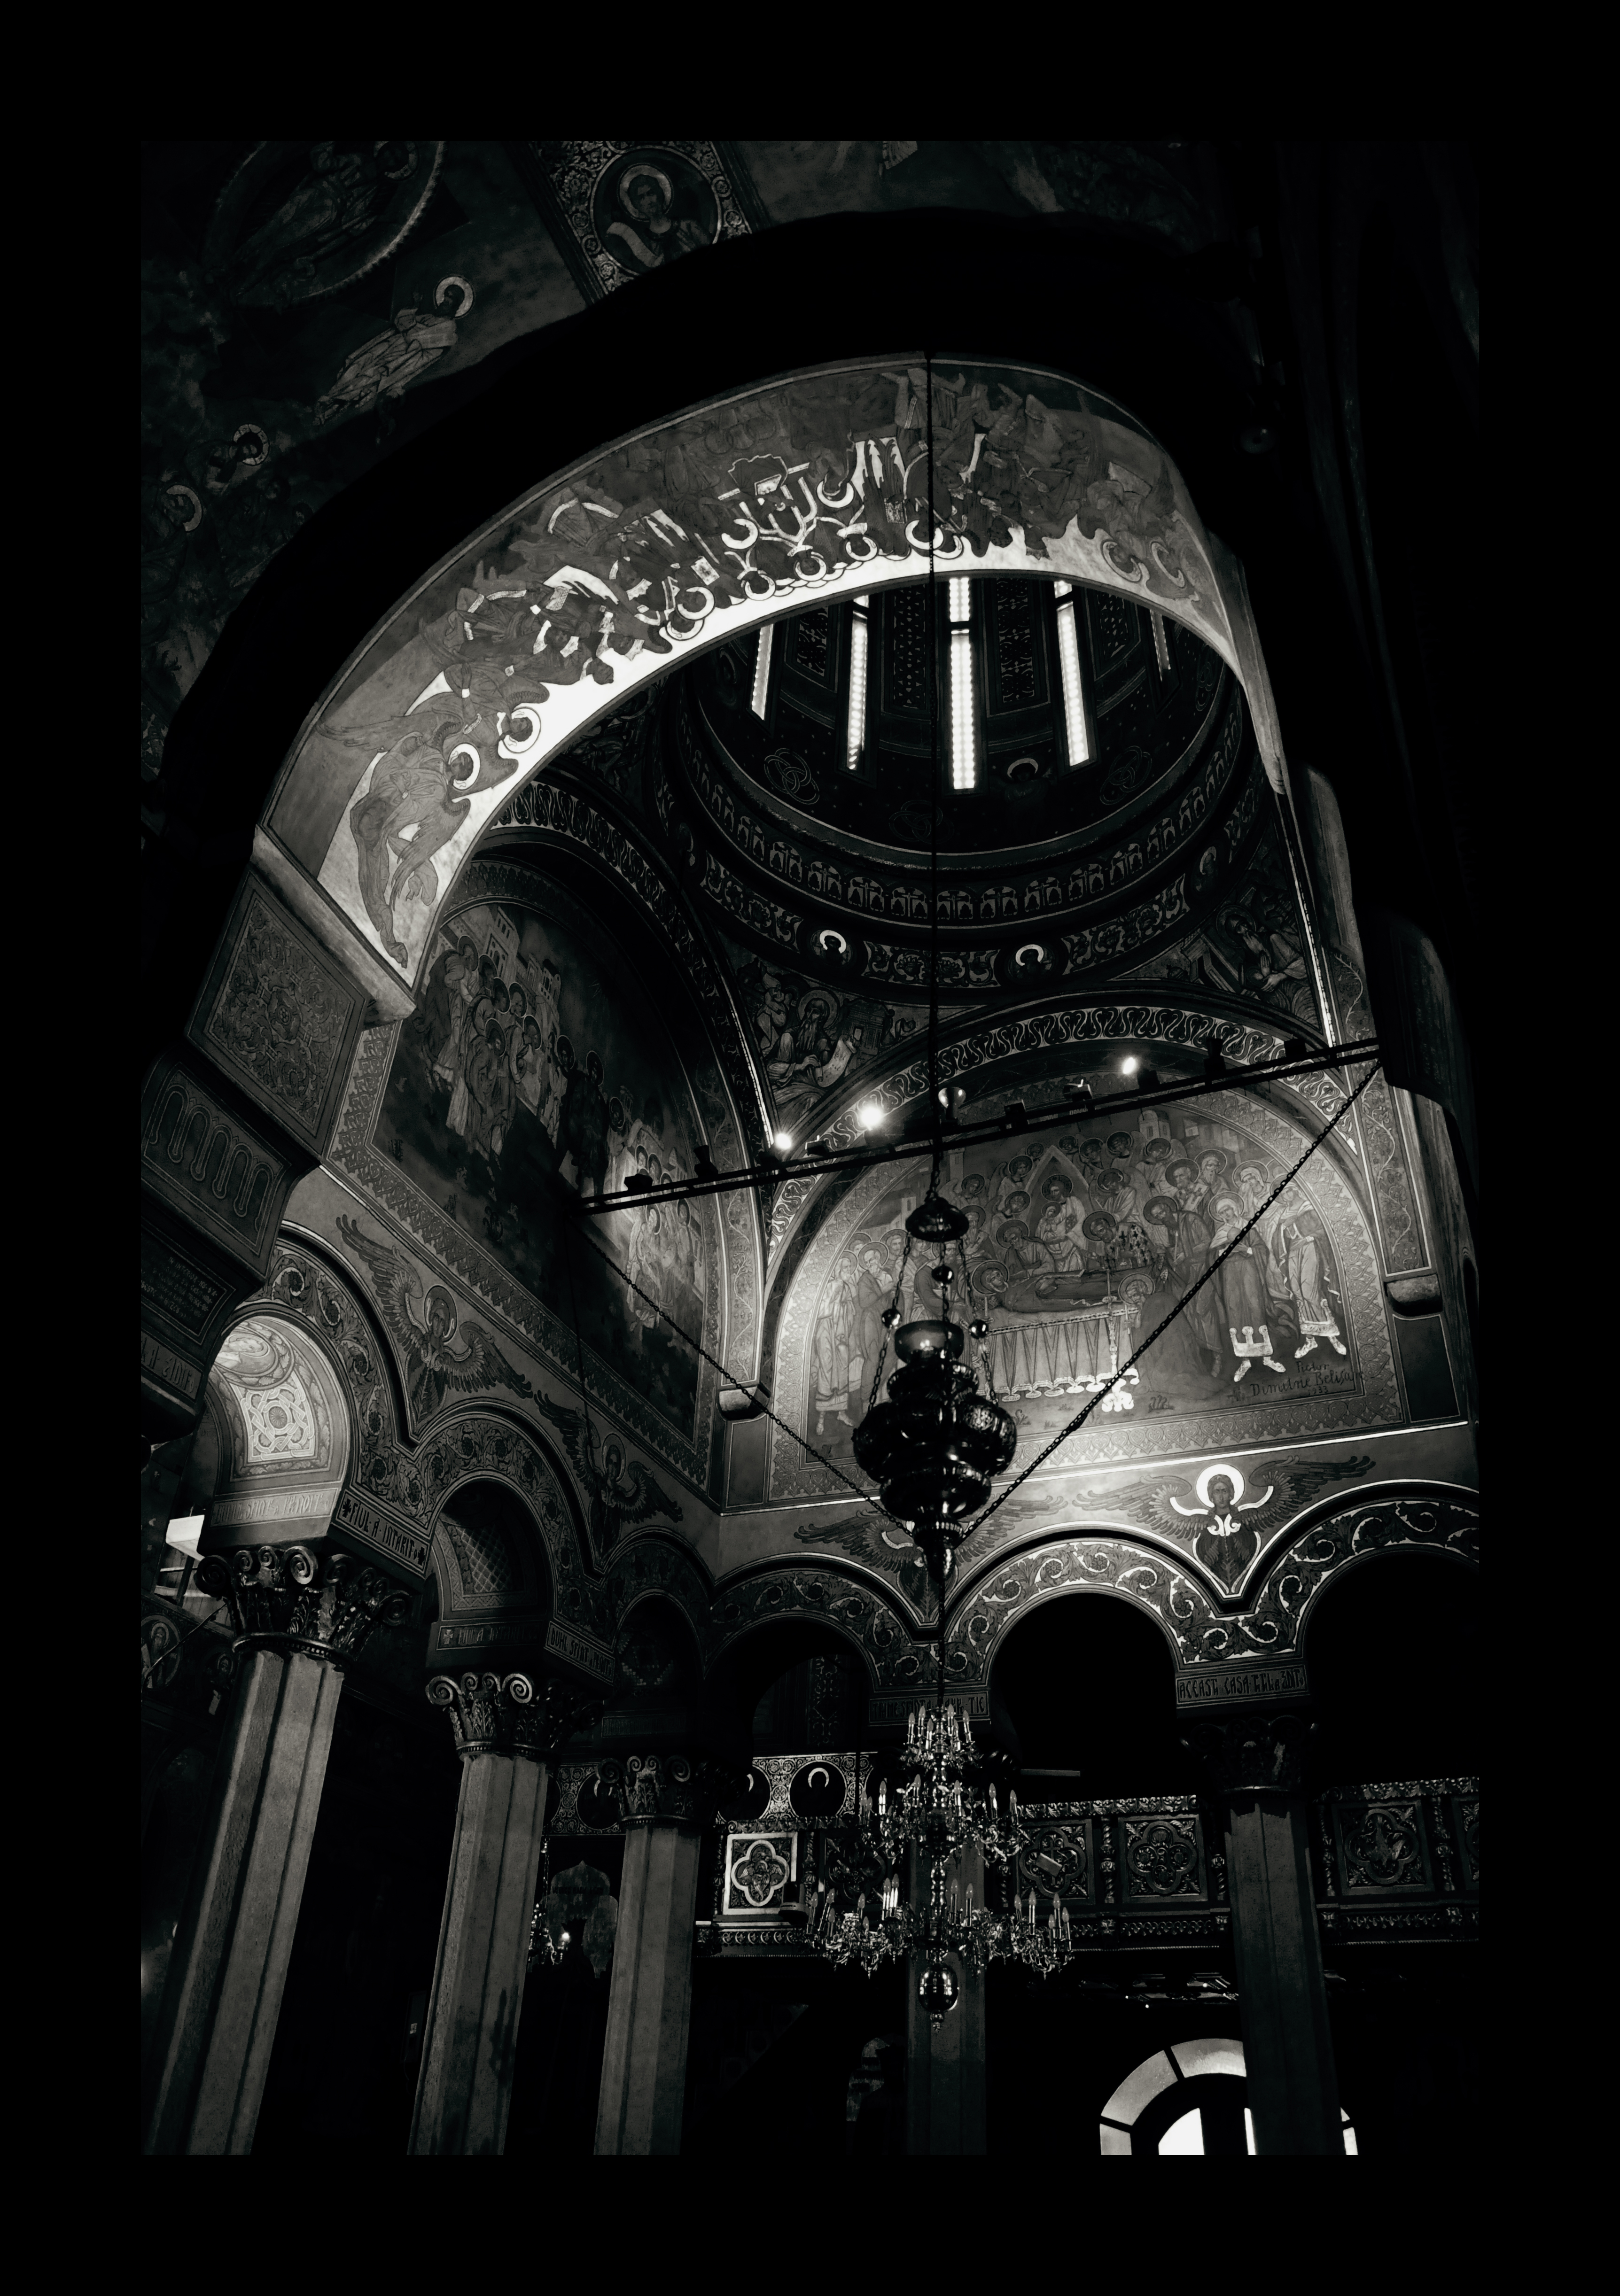
light, black and white, architecture, photography, interior, building, monument, photo, arch, religion, darkness, church, black, monochrome, christian, photos, religious, free, de, illustration, symmetry, churches, fotografie, christianity, romana, arc, orthodox, eastern, romania, romane, bucharest, screenshot, bor, biserica, arhitectura, orthodoxy, lumina, romanian, ortodoxa, patrimoniu, ortodoxia, ortodoxie, ecclesiastical, bisericeasc, cladire, edificiu, bucuresti, 1658, mitropolia, ortodoxe, patriarhie, patriarhia, mitropolie, catedralapatriarhala, patriarchalcathedral, bisericii, arhiepiscopia, bucurestilor, lmibiima1857101, godslight, cre tinism, cre tin, monochrome photography, album cover